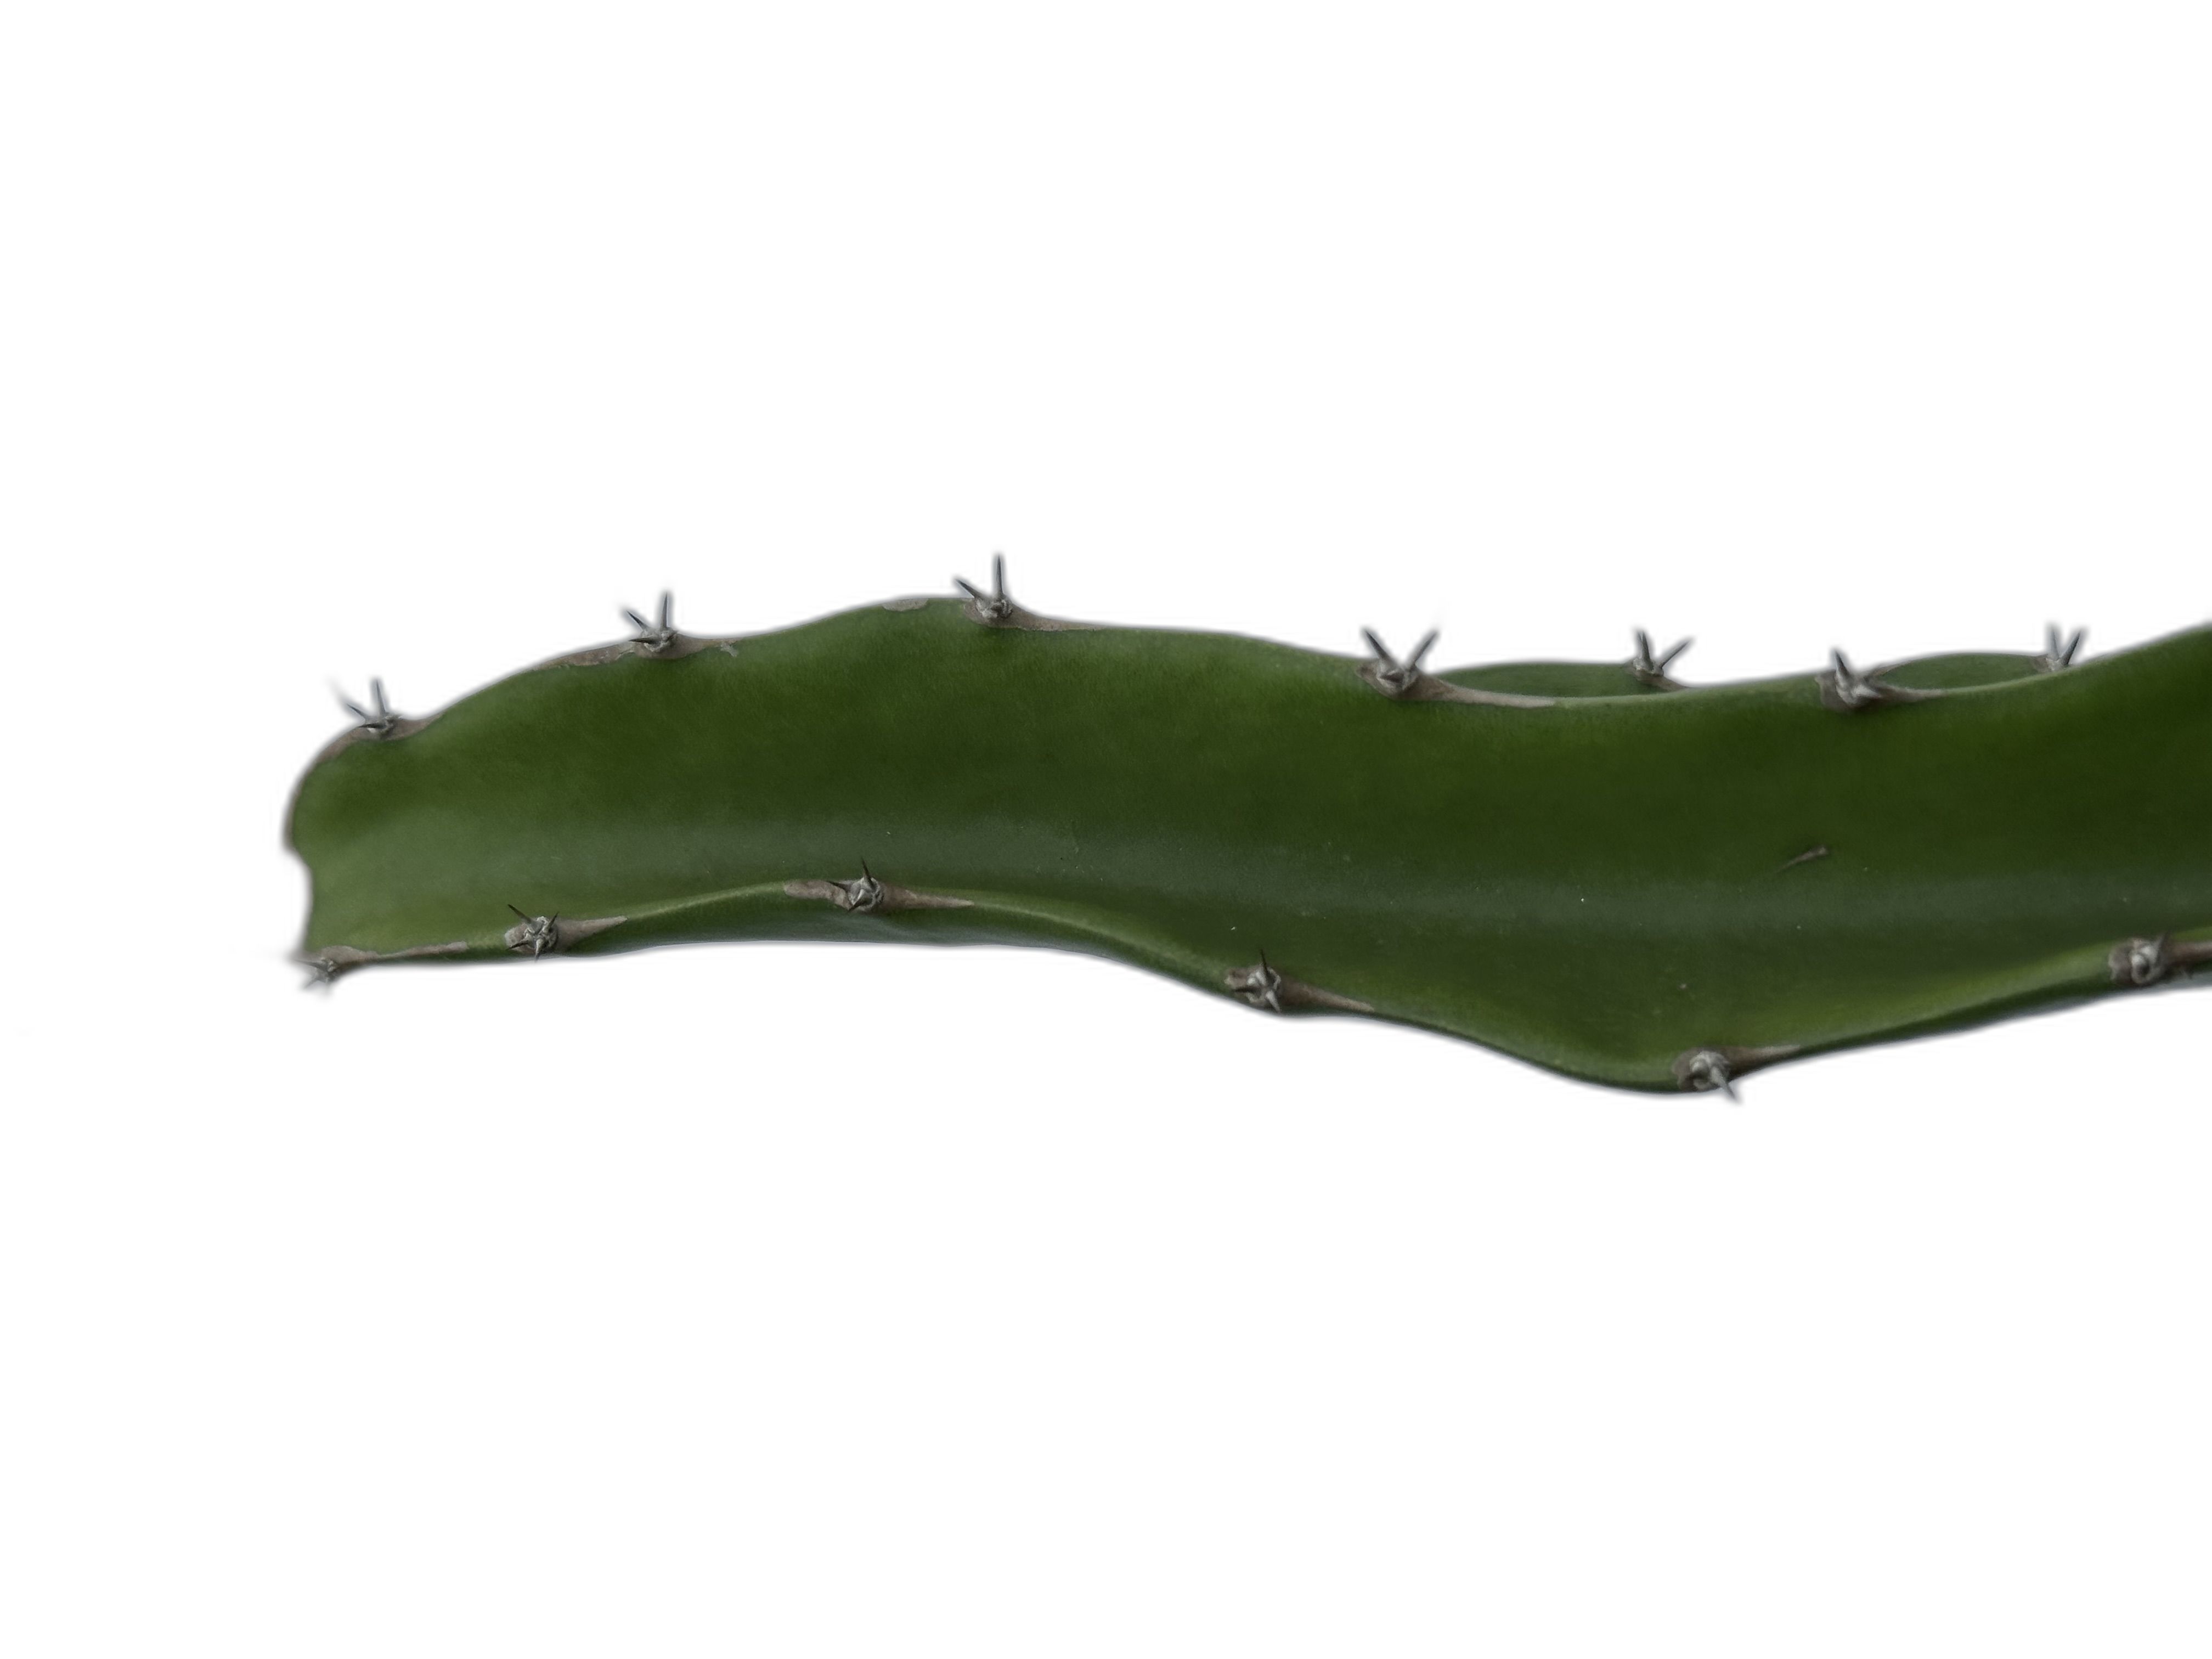
Label: Good leaf